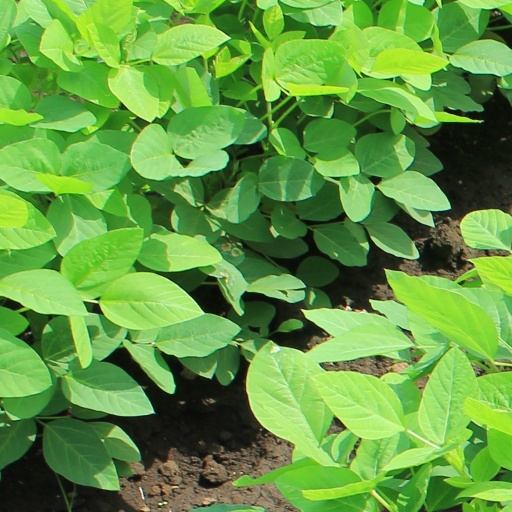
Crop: soybean